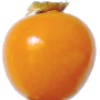
Label: physalis